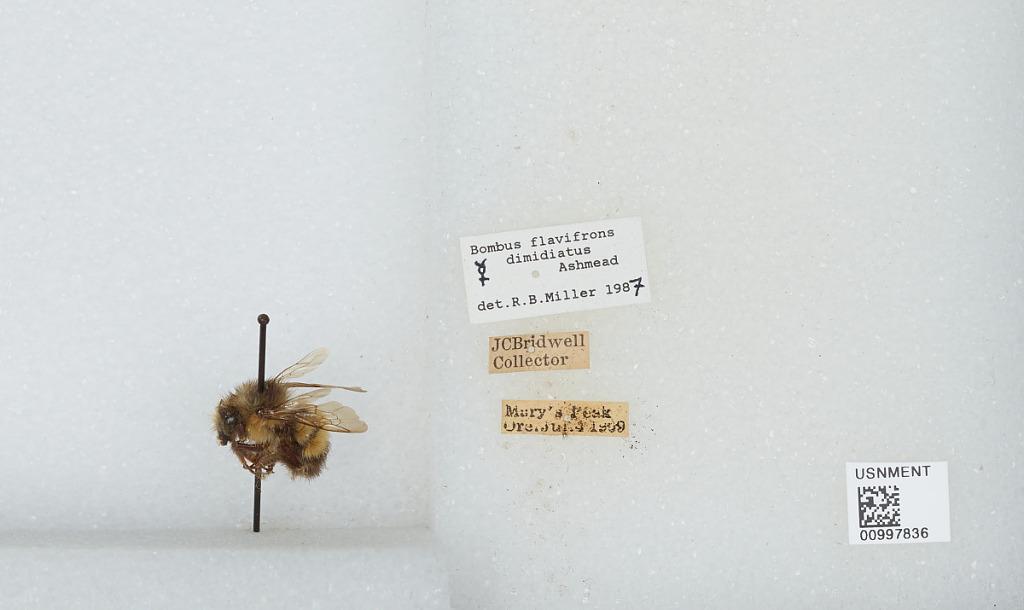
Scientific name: Bombus (Pyrobombus) flavifrons Cresson
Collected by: J. Bridwell
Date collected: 1909-7-4
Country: United States
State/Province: Oregon
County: Benton
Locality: Marys Peak
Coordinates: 44.5044, -123.552
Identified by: Miller, R. B.